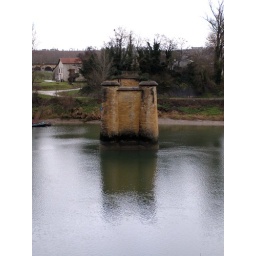
This is one of the supports of the old road bridge in Langon.